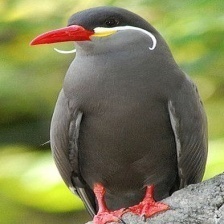
Species: INCA TERN
Scientific name: LAROSTERNA INCA